Under the Hood

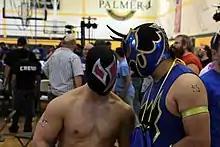
(Left to right) The Shard and assailAnt of Gekido, Chikara's top "rudo" stable of 2012

The sixth match announced for the iPPV involved Chikara's main storyline of 2012, the "rudo" stable Gekido and its war with the promotion. Following Chikarasaurus Rex: How to Hatch a Dinosaur, where Chikara's top wrestlers came together to defeat Gekido in an eight-man tag team match, the "rudo" stable went on a losing streak without their leader 17, who had been, in storyline, injured by Chikara founder Mike Quackenbush. 17 returned to the ring with Quackenbush on August 18, when he and stablemate The Shard faced Quackenbush and his longtime tag team partner Jigsaw in a tag team match. During the match, Quackenbush once again showed his new mean streak, which he had debuted at Chikarasaurus Rex and which eventually led to him being disqualified for excessive punishment, after hitting 17 with all four versions of his "Quackendriver" finisher. This was used as a storyline reason for writing 17 out of Chikara. Quackenbush vowed to also eliminate the other four members of Gekido; assailAnt, combatAnt, deviAnt and The Shard, from Chikara, much to the dismay of Jigsaw, who thought Quackenbush was reckless and should just stay focused on winning matches.